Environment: real
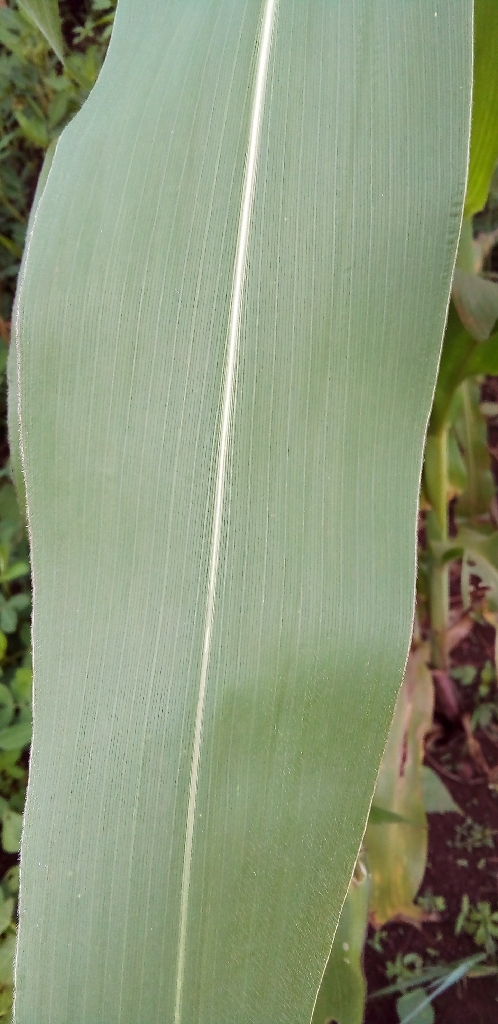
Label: healthy